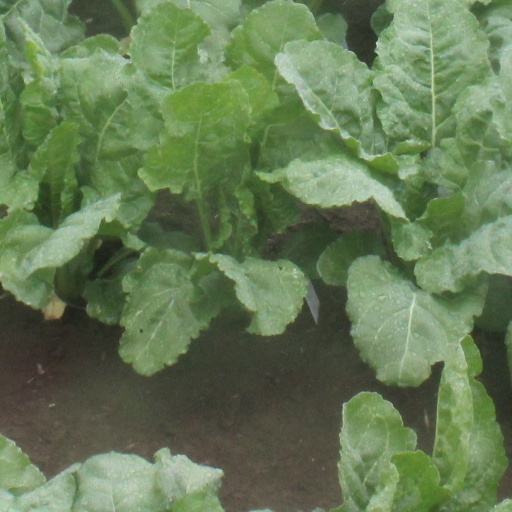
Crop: sugar beet